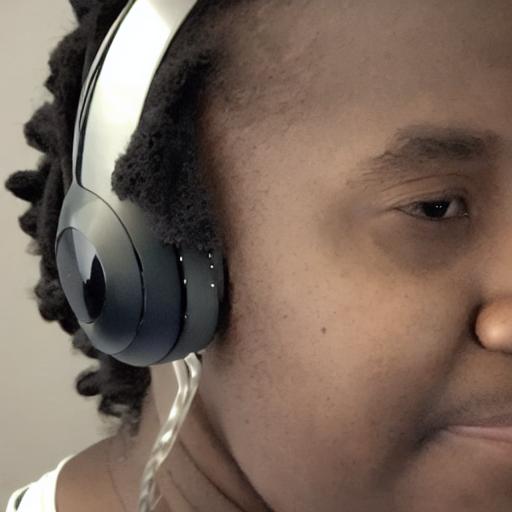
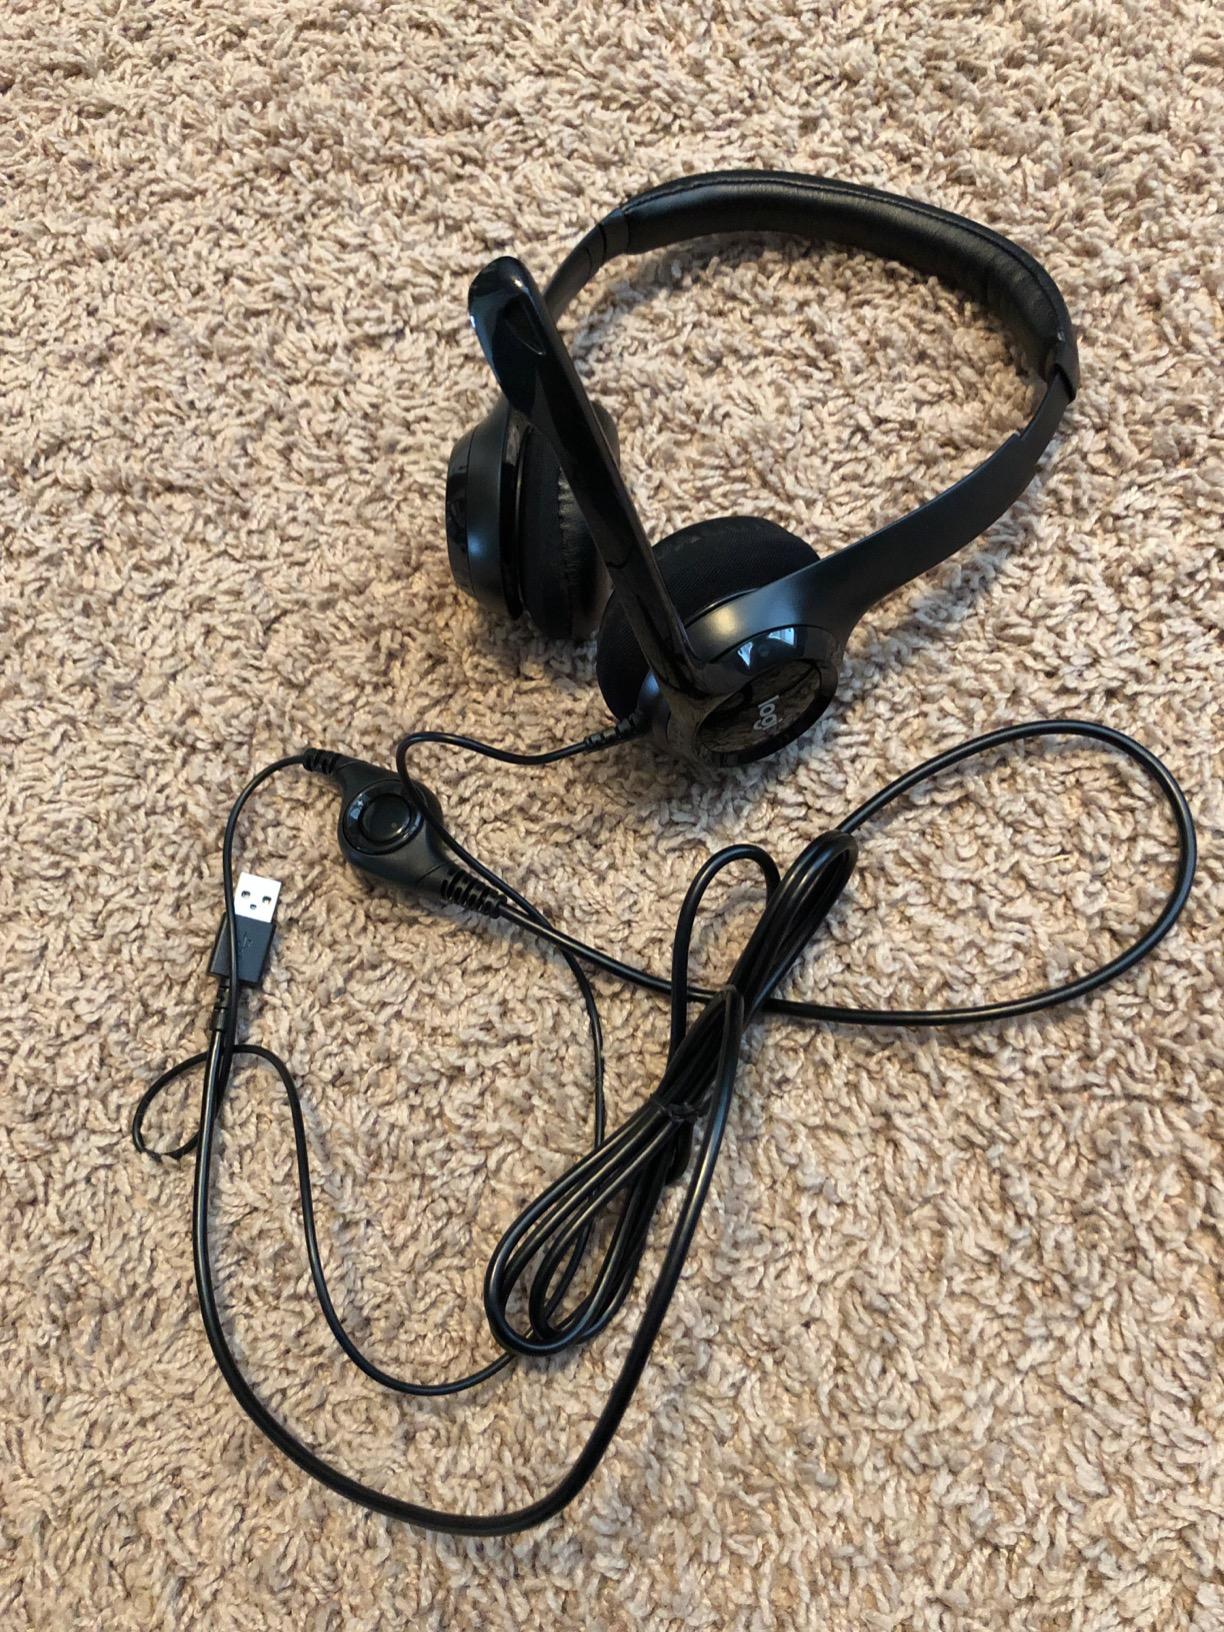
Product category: headphones
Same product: no